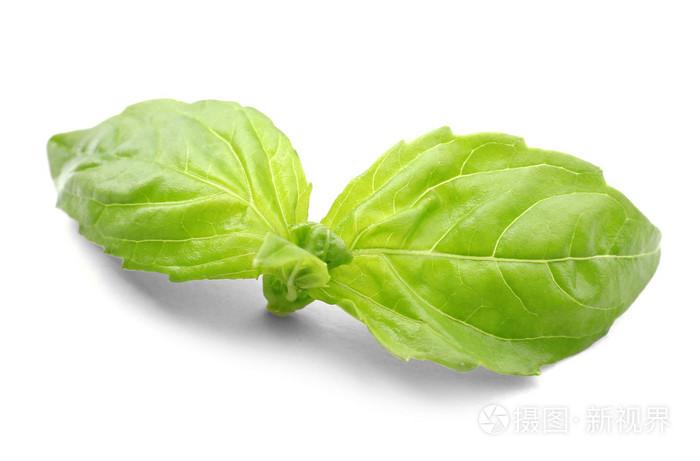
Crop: unknown
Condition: basil